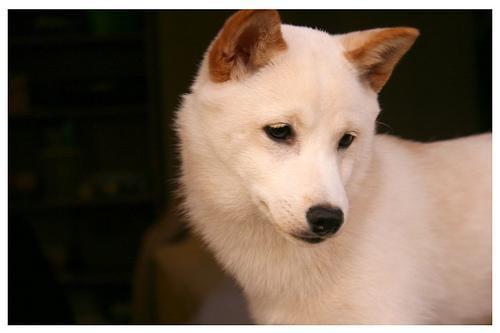
shiba inu